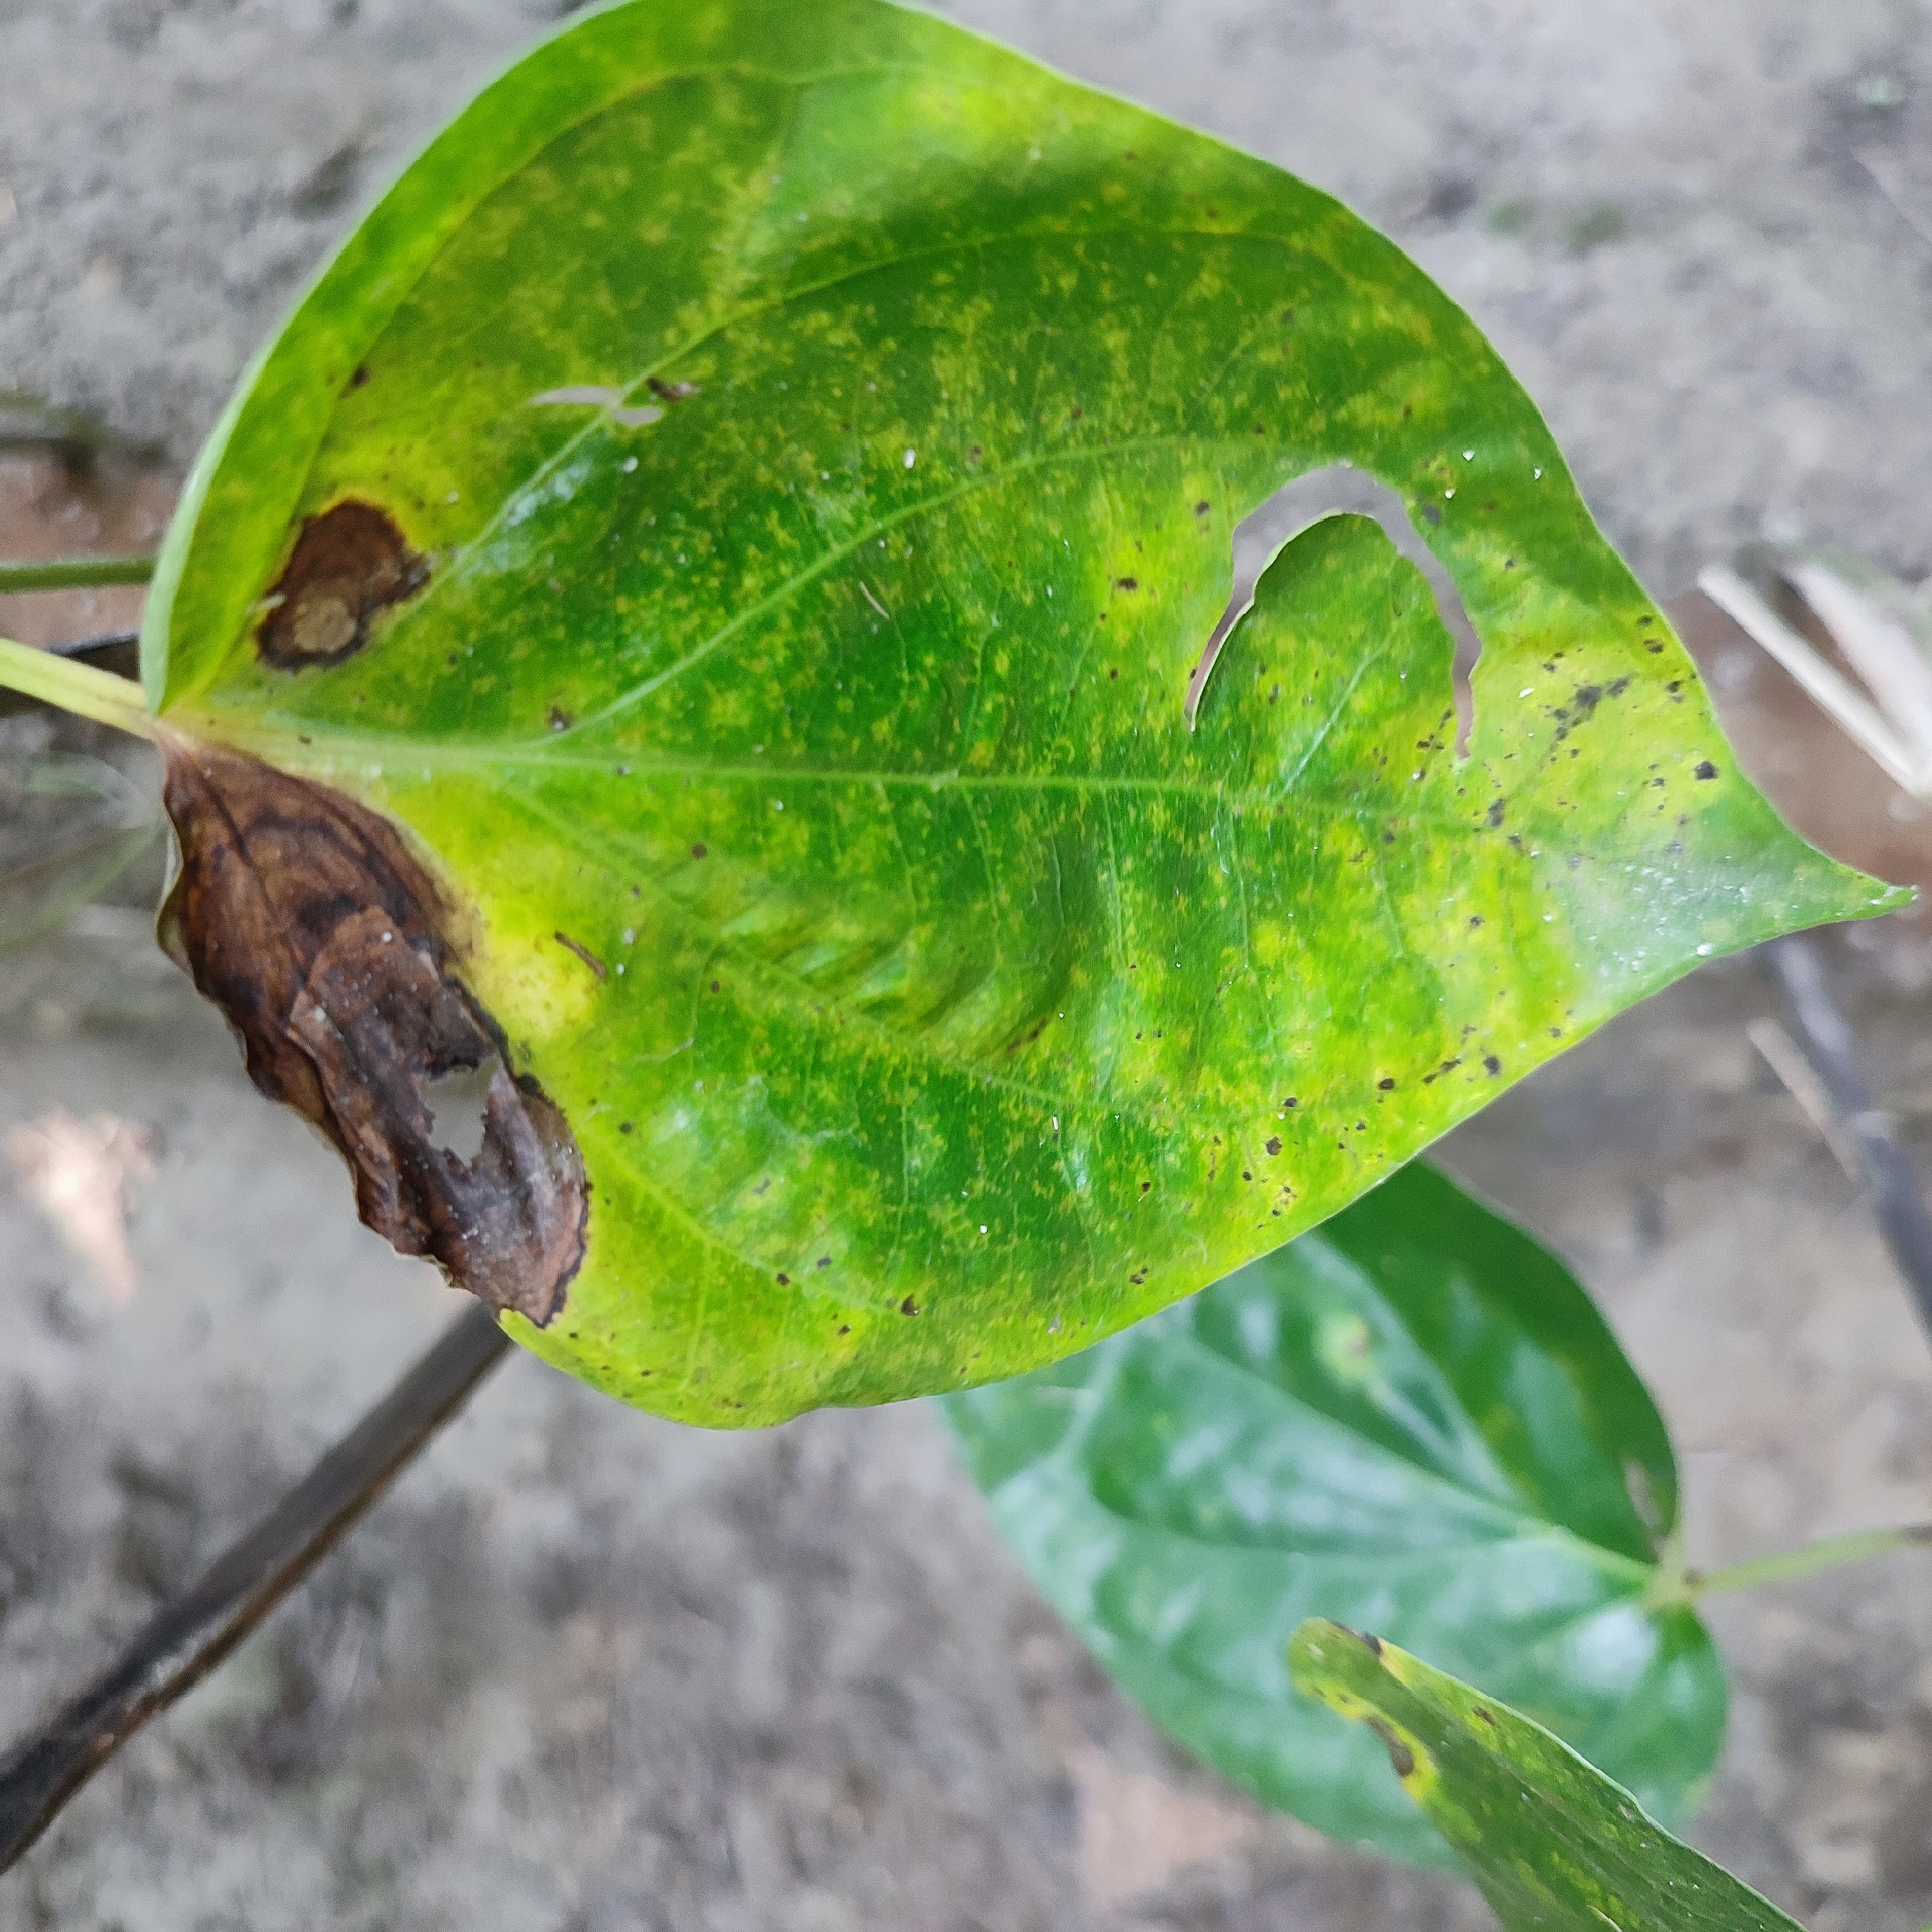
Label: Bacterial_Leaf_Disease